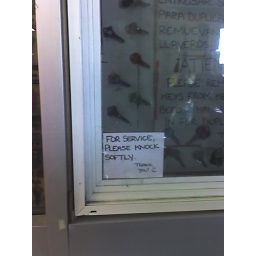
I knocked softly and a girl with the wind blowing in her hair gently slid the door open